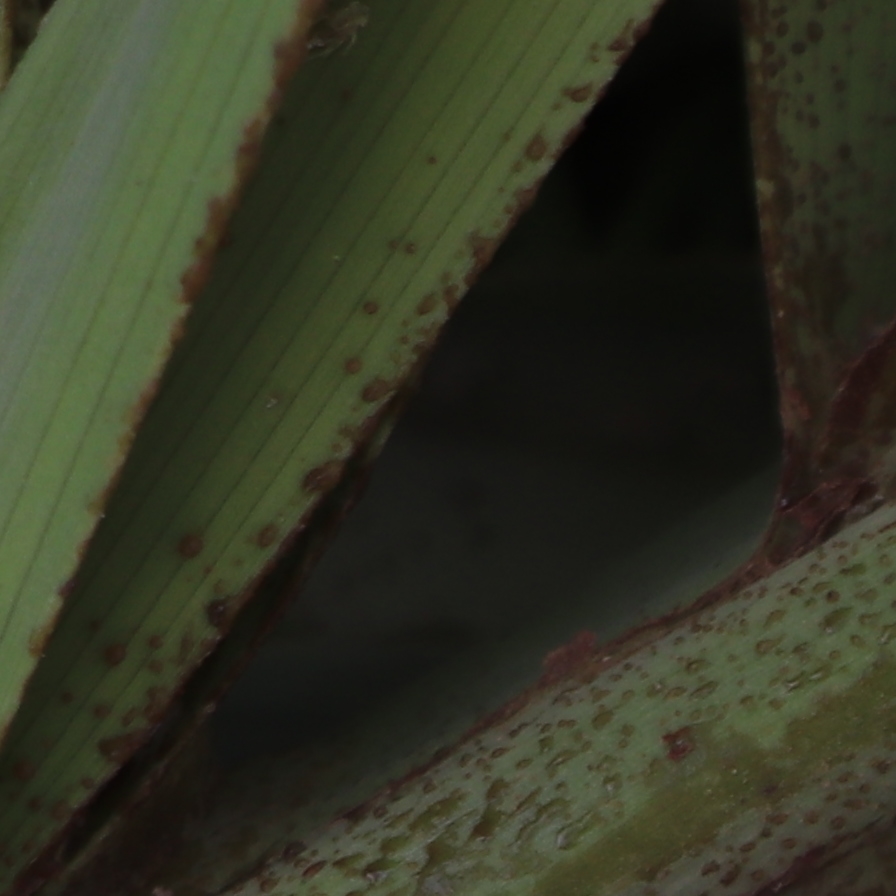
Label: Honey